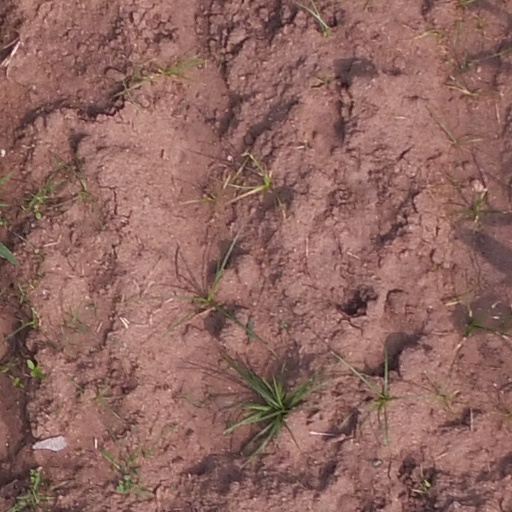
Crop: maize; corn